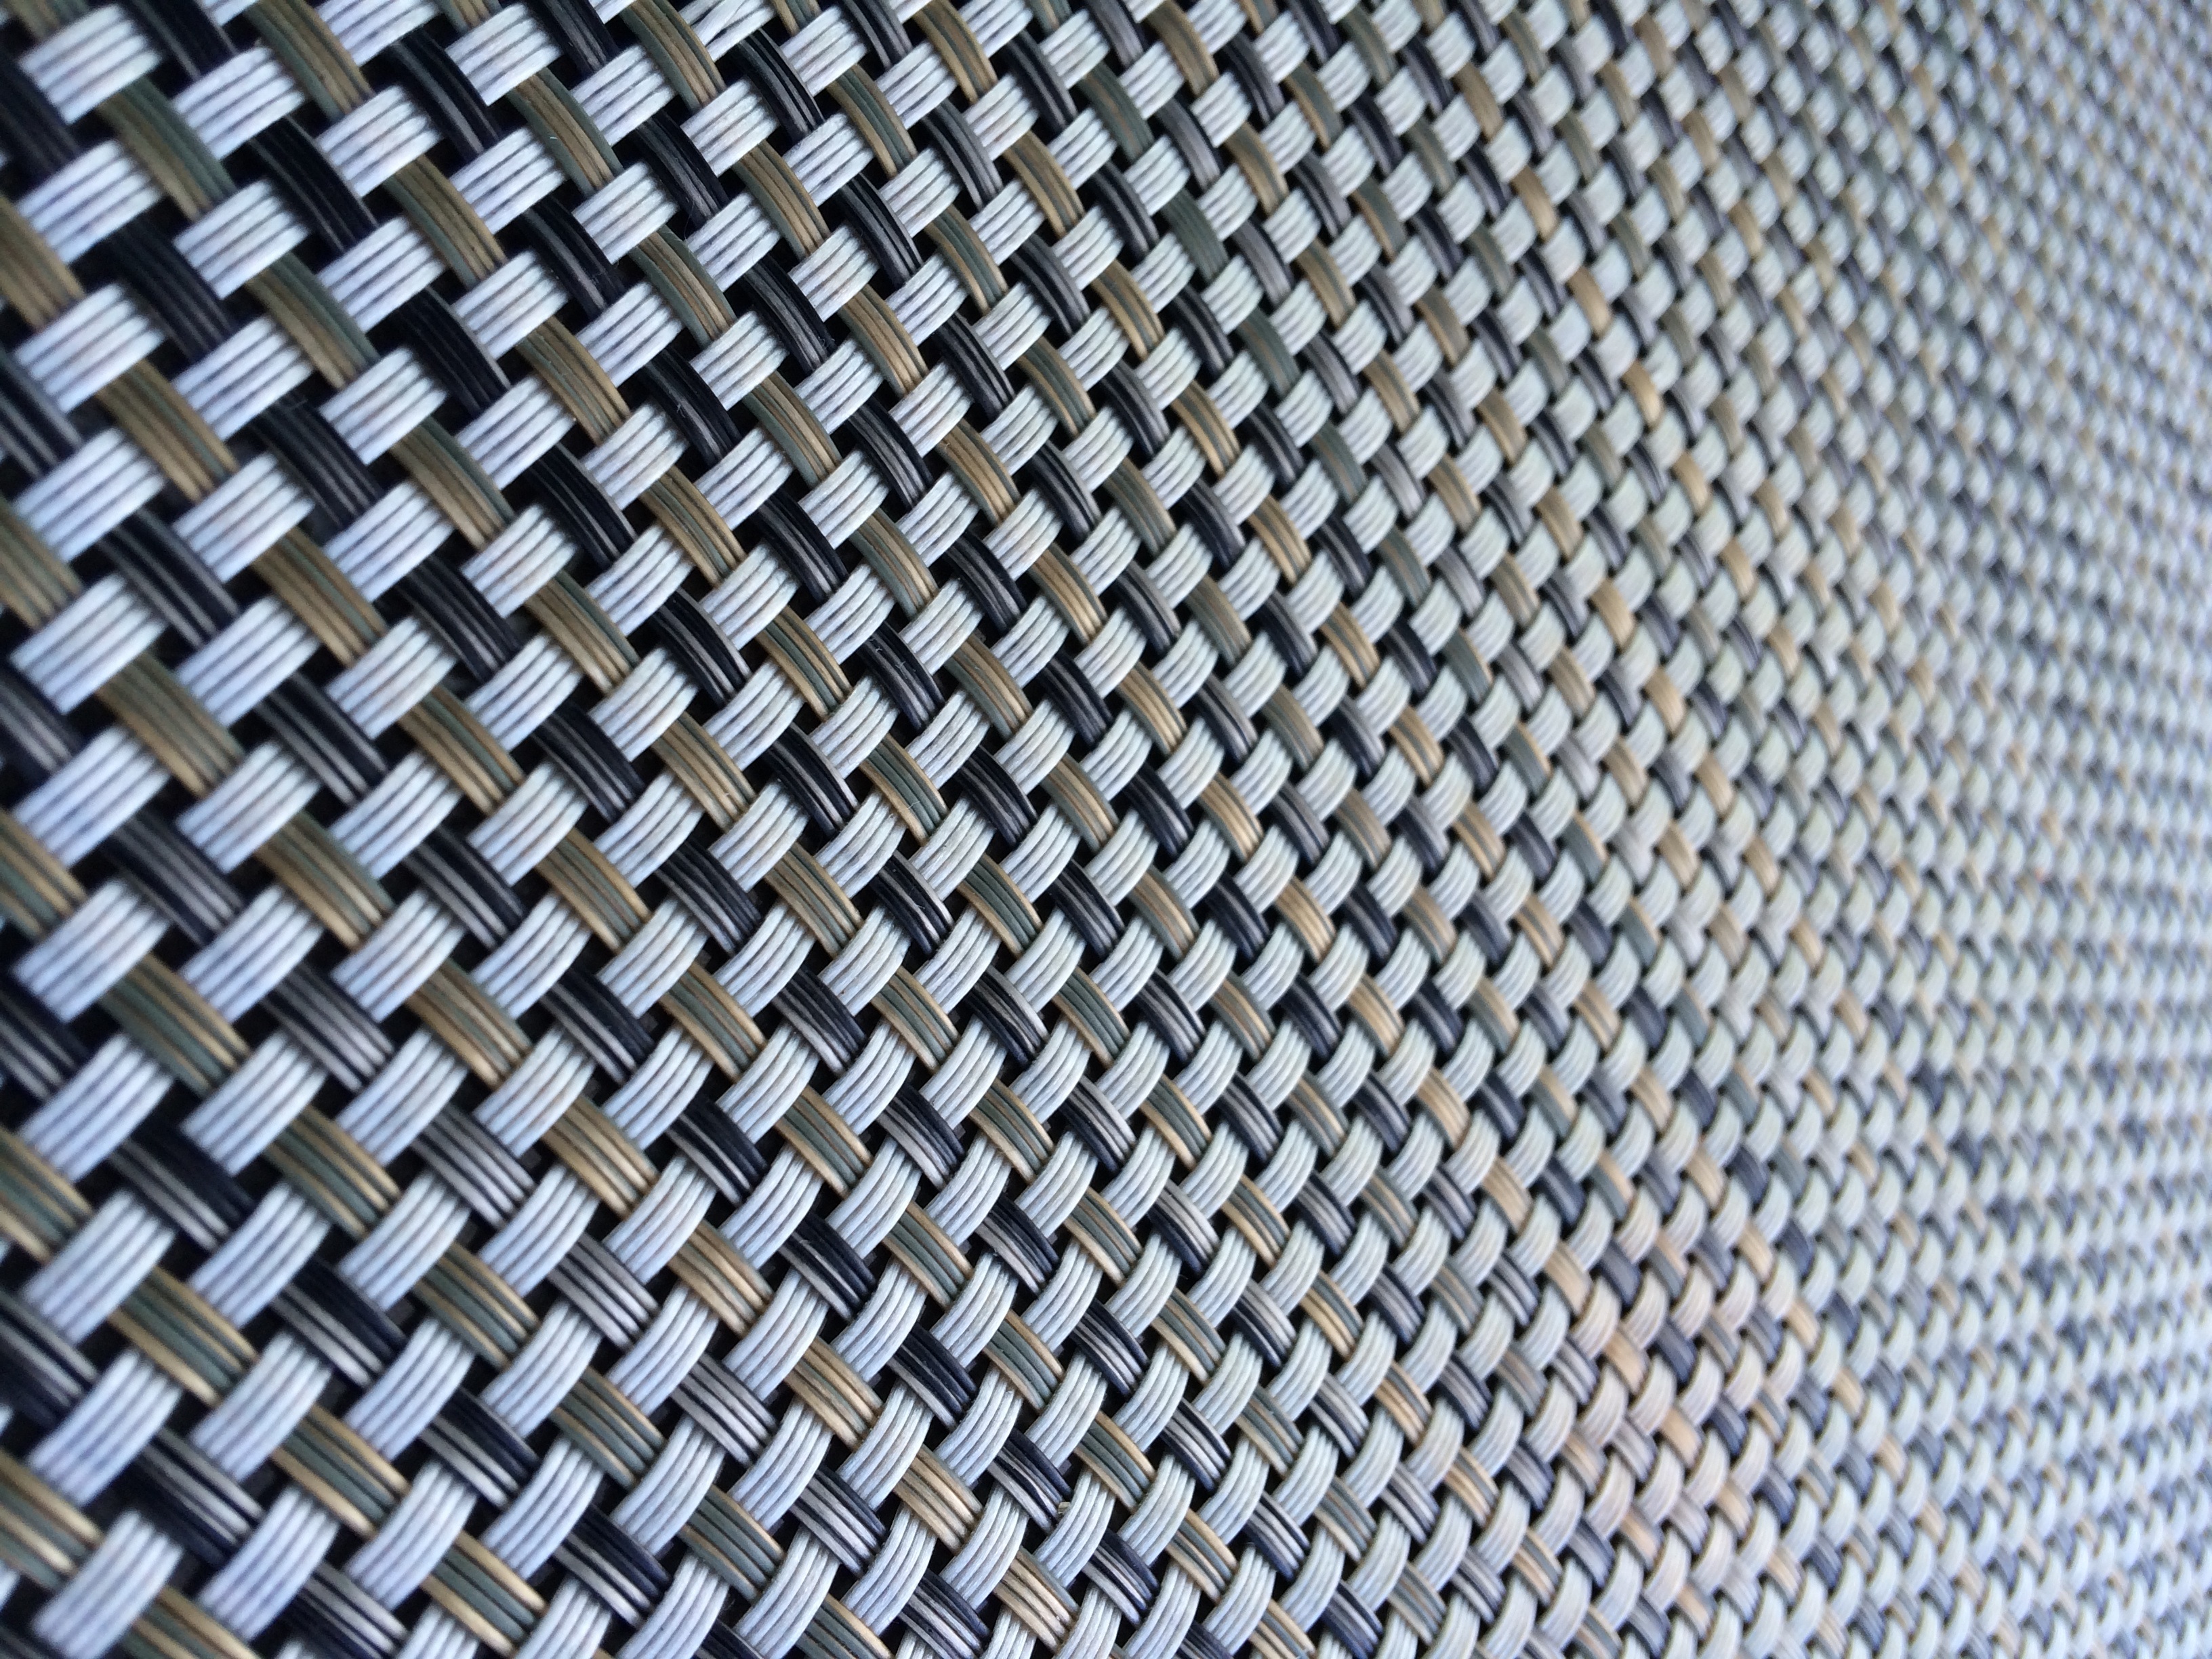
abstract, texture, floor, pattern, line, closeup, material, circle, weave, design, net, mesh, woven, flooring, chain link fencing